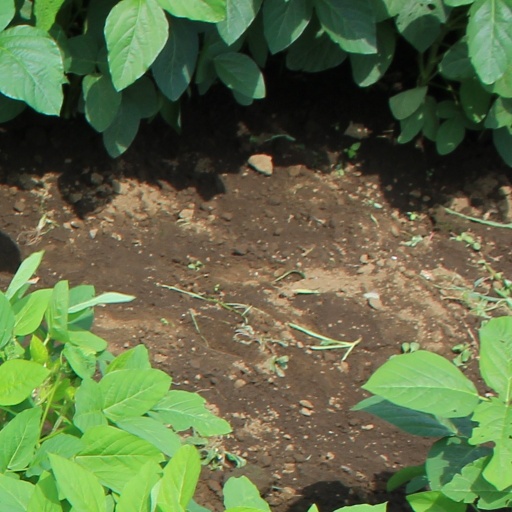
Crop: soybean